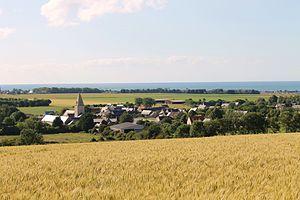
Meuvaines (Calvados)
Meuvaines est une commune française, située dans le département du Calvados en région Normandie, peuplée de 144 habitants.